Casa Batlló

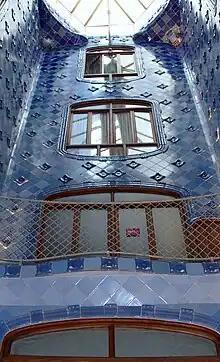
Atrium (light well)

The local name for the building is "Casa dels ossos" (House of Bones), as it has a visceral, skeletal organic quality. The building looks very remarkable — like everything Gaudí designed, only identifiable as Modernisme or Art Nouveau in the broadest sense. The ground floor, in particular, is rather astonishing with tracery, irregular oval windows and flowing sculpted stone work.